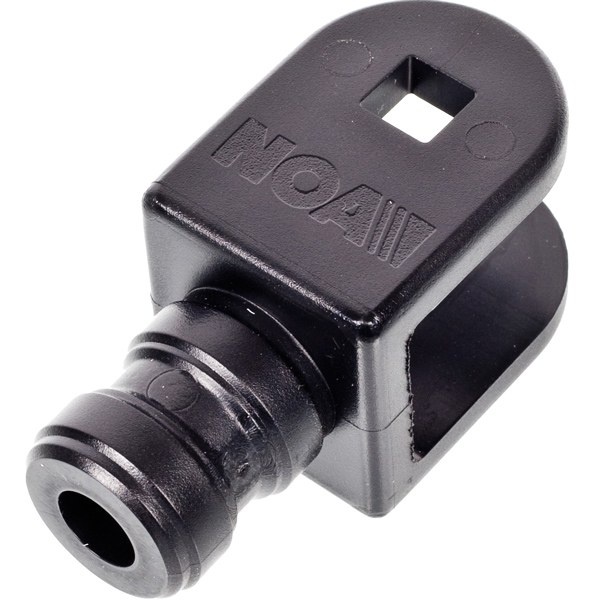
Gaffel endebeslag til 25mm rør
Ø rør: til 25 mm
Brand: Palby
Category: Arts & Entertainment > Hobbies & Creative Arts > Arts & Crafts > Art & Crafting Tools > Thread & Yarn Tools > Weaving Shuttles > Rag Weaving Shuttles